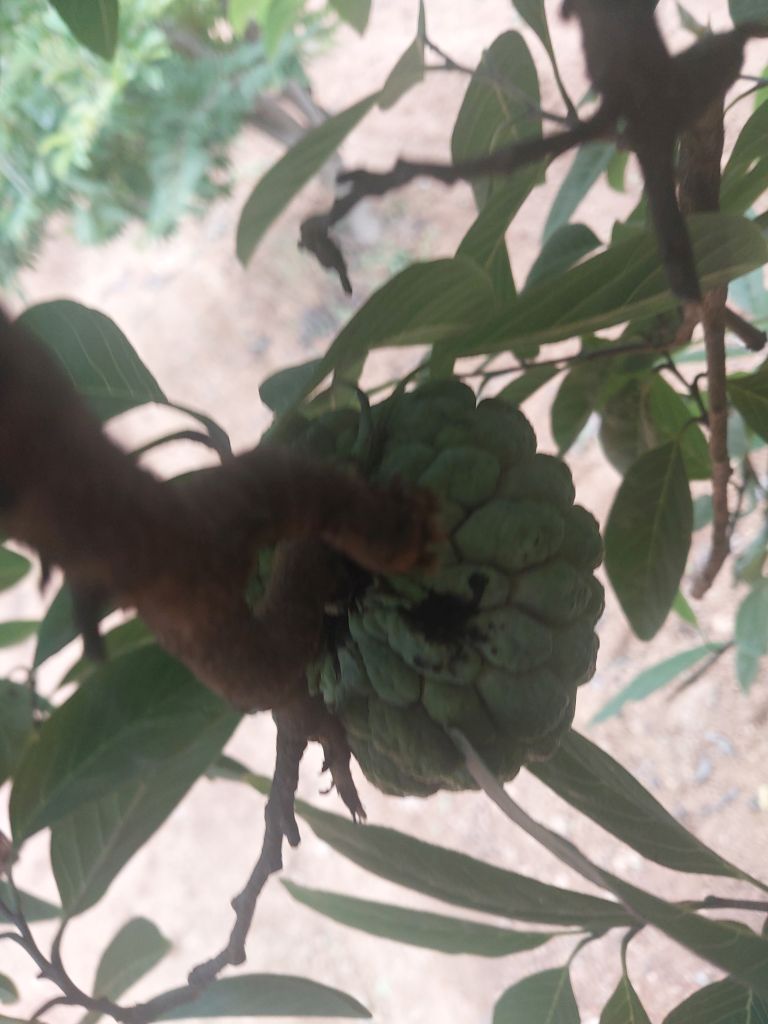
Disease label: Athracnose